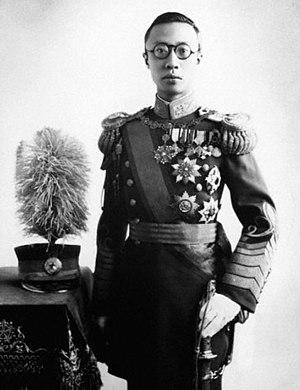
Les uniformes et armes des armées chinoises sont les tenues militaires et les armements des combattants et soldats chinois depuis l'époque de la première guerre de l'opium jusqu'à l'avènement de la République populaire de Chine.
La pacification du Mandchoukouo est une campagne militaire menée par l'armée impériale japonaise du 4 novembre 1931 à l'été 1941 qui se solde par la destruction quasi totale des multiples armées de volontaires anti-japonaises et dont les survivants fuient vers l'URSS pour continuer la lutte.
Le Mandchoukouo, Manchukuo ou Manzhouguo a été un État indépendant de jure, mais mis en place et contrôlé en réalité par l'Empire du Japon au nord-est de la Chine. Il a existé de 1932 à 1945.